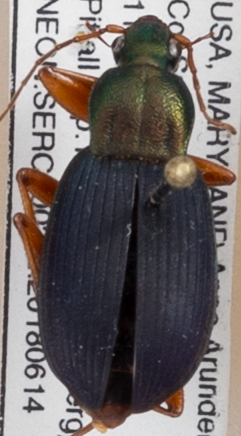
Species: Chlaenius aestivus
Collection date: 2018-06-14
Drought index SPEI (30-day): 1.28
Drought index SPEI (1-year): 0.24
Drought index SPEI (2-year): -0.1